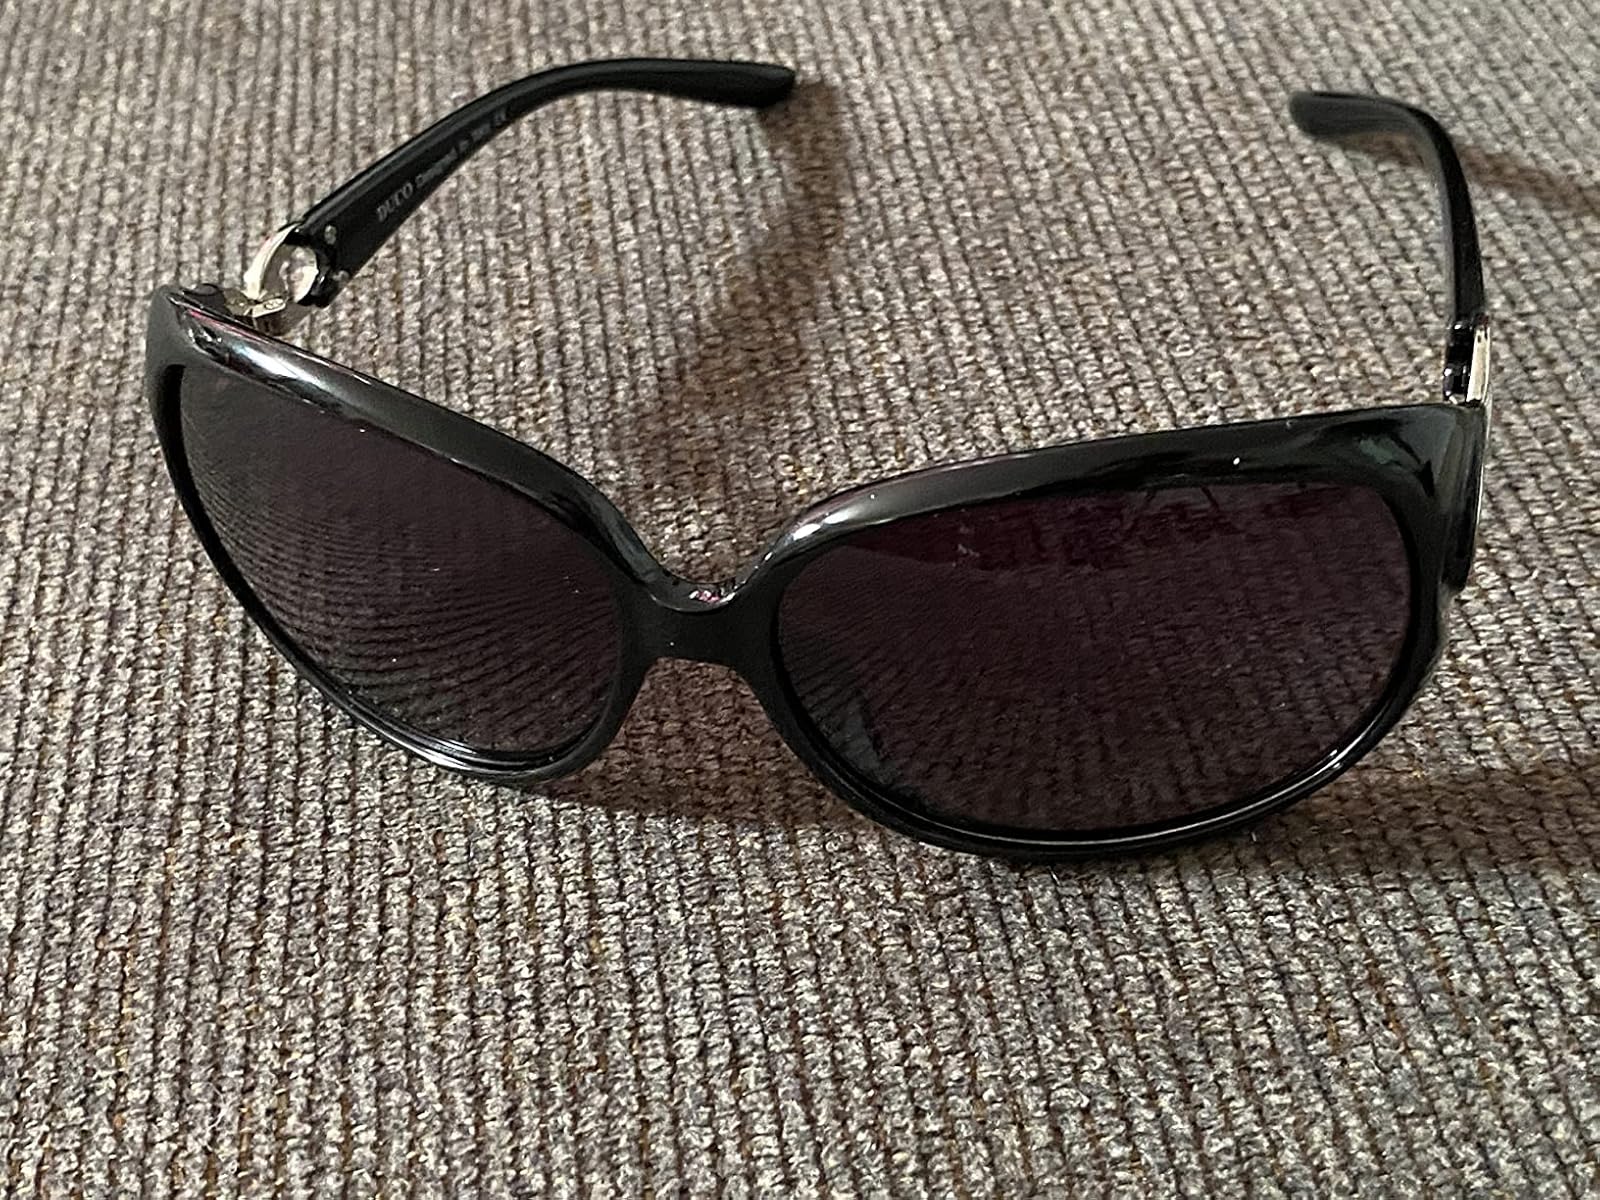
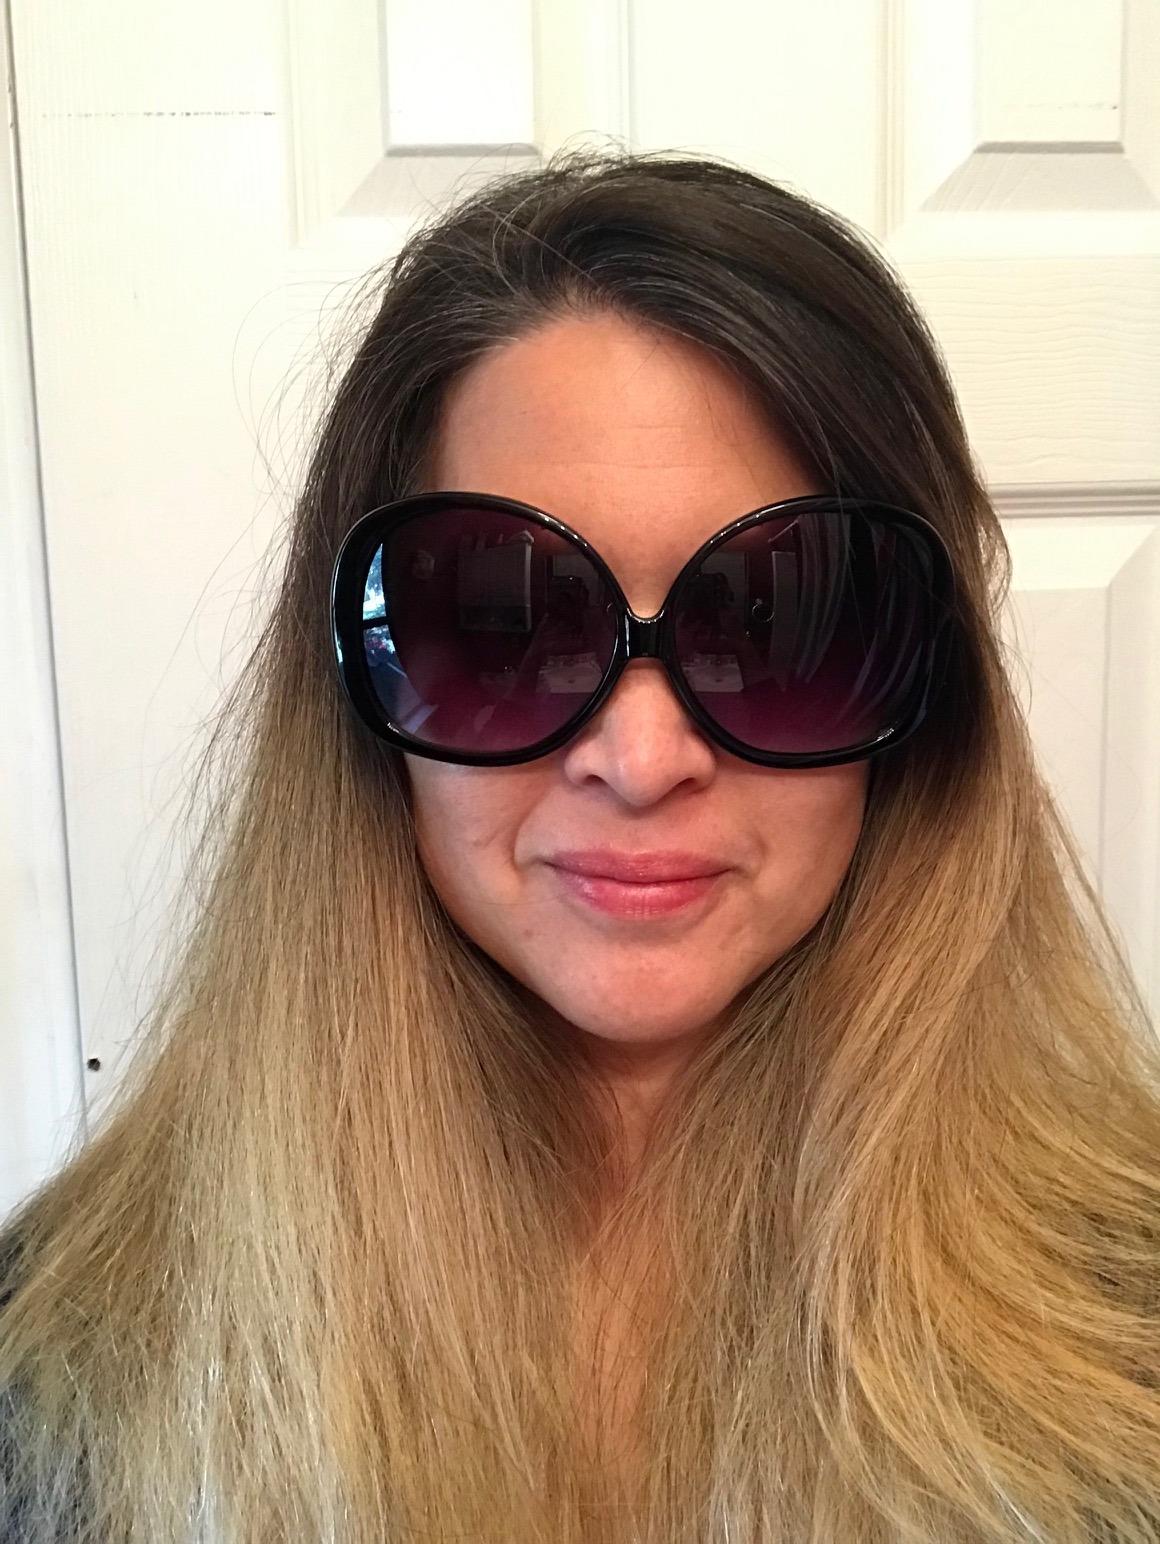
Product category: accessories_sunglasses
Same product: no